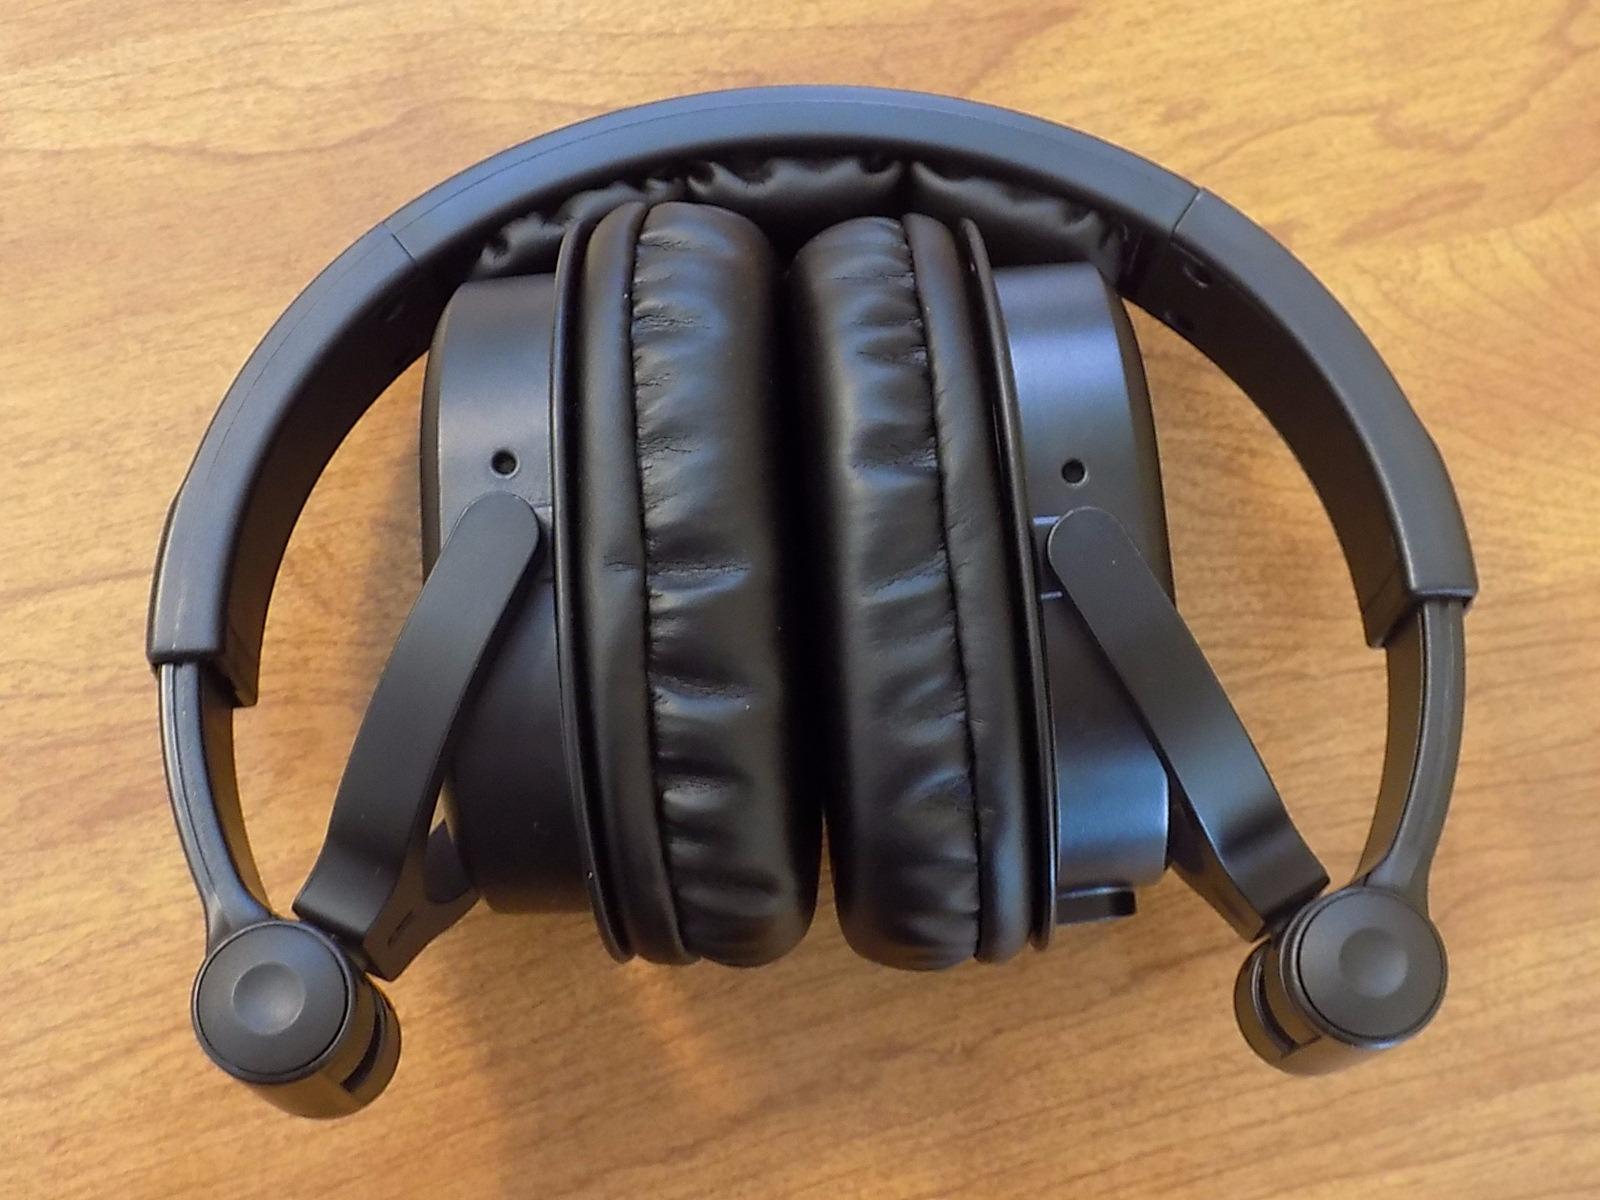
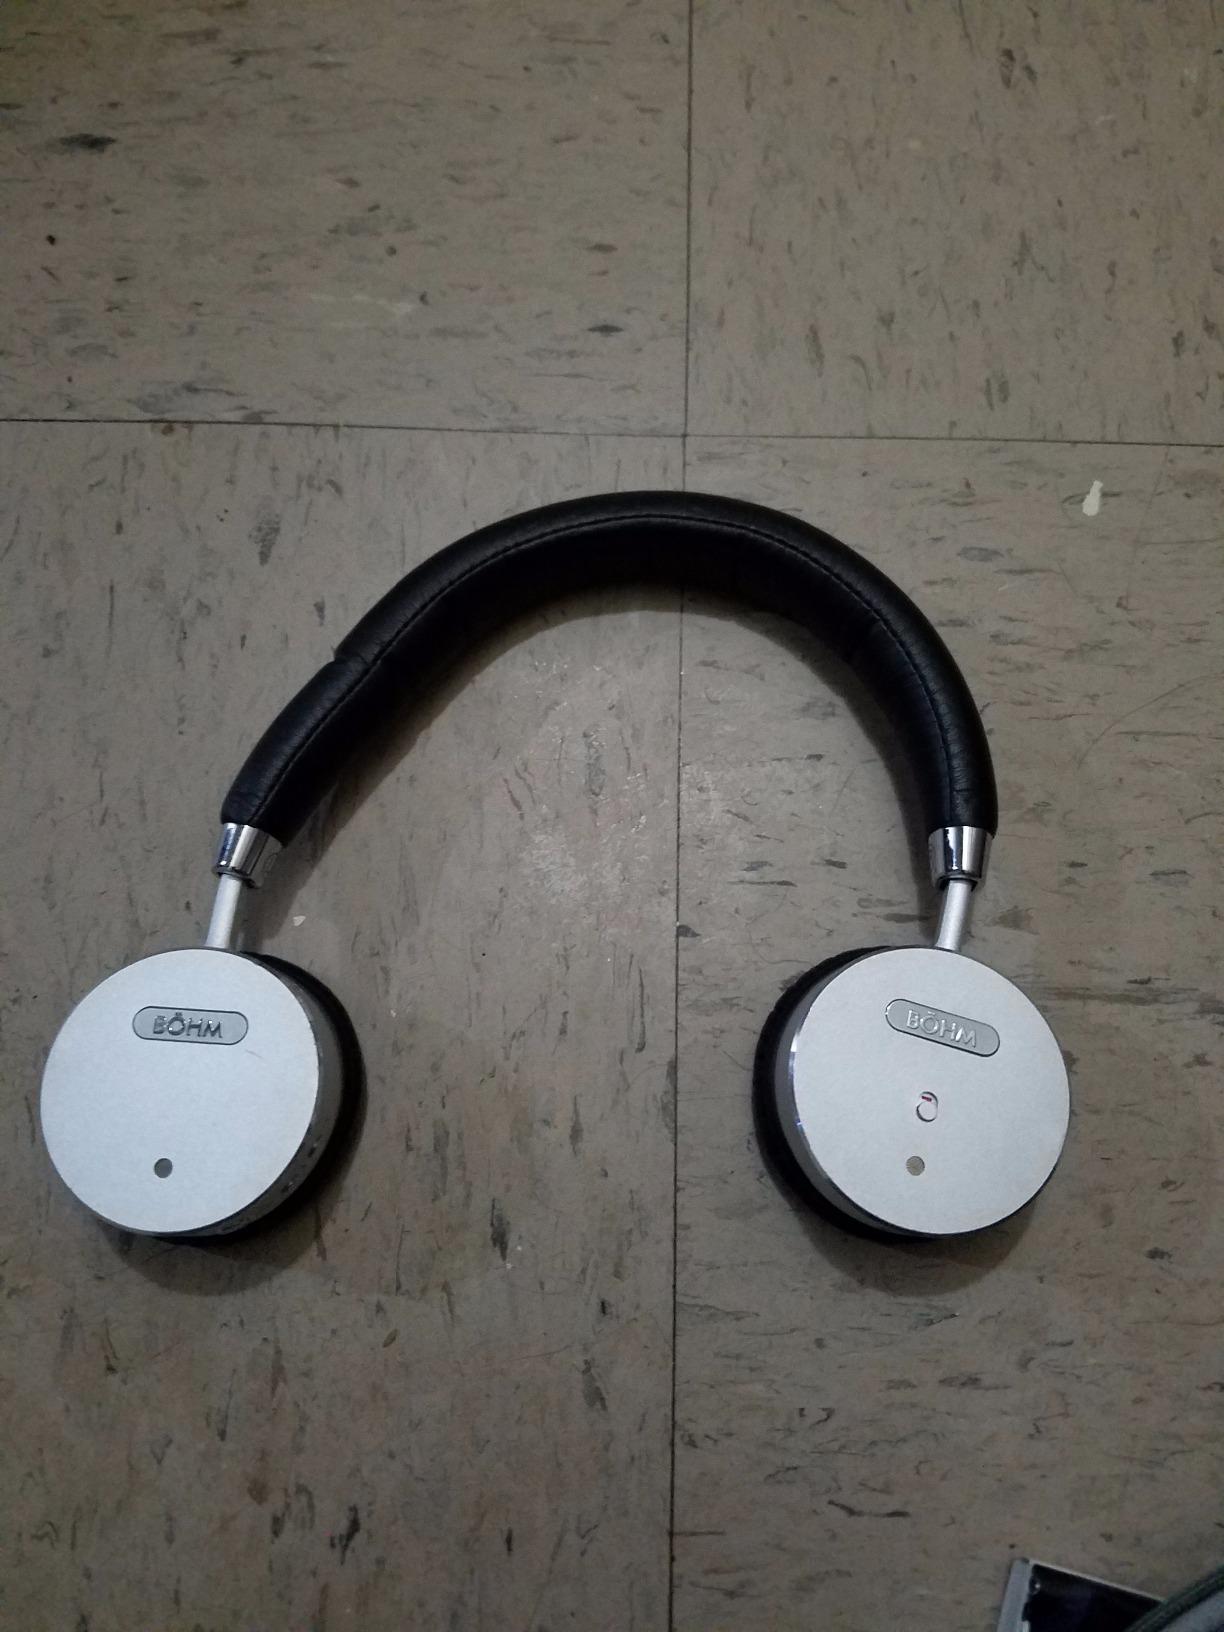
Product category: headphones
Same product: no